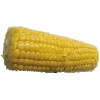
Label: Corn 1